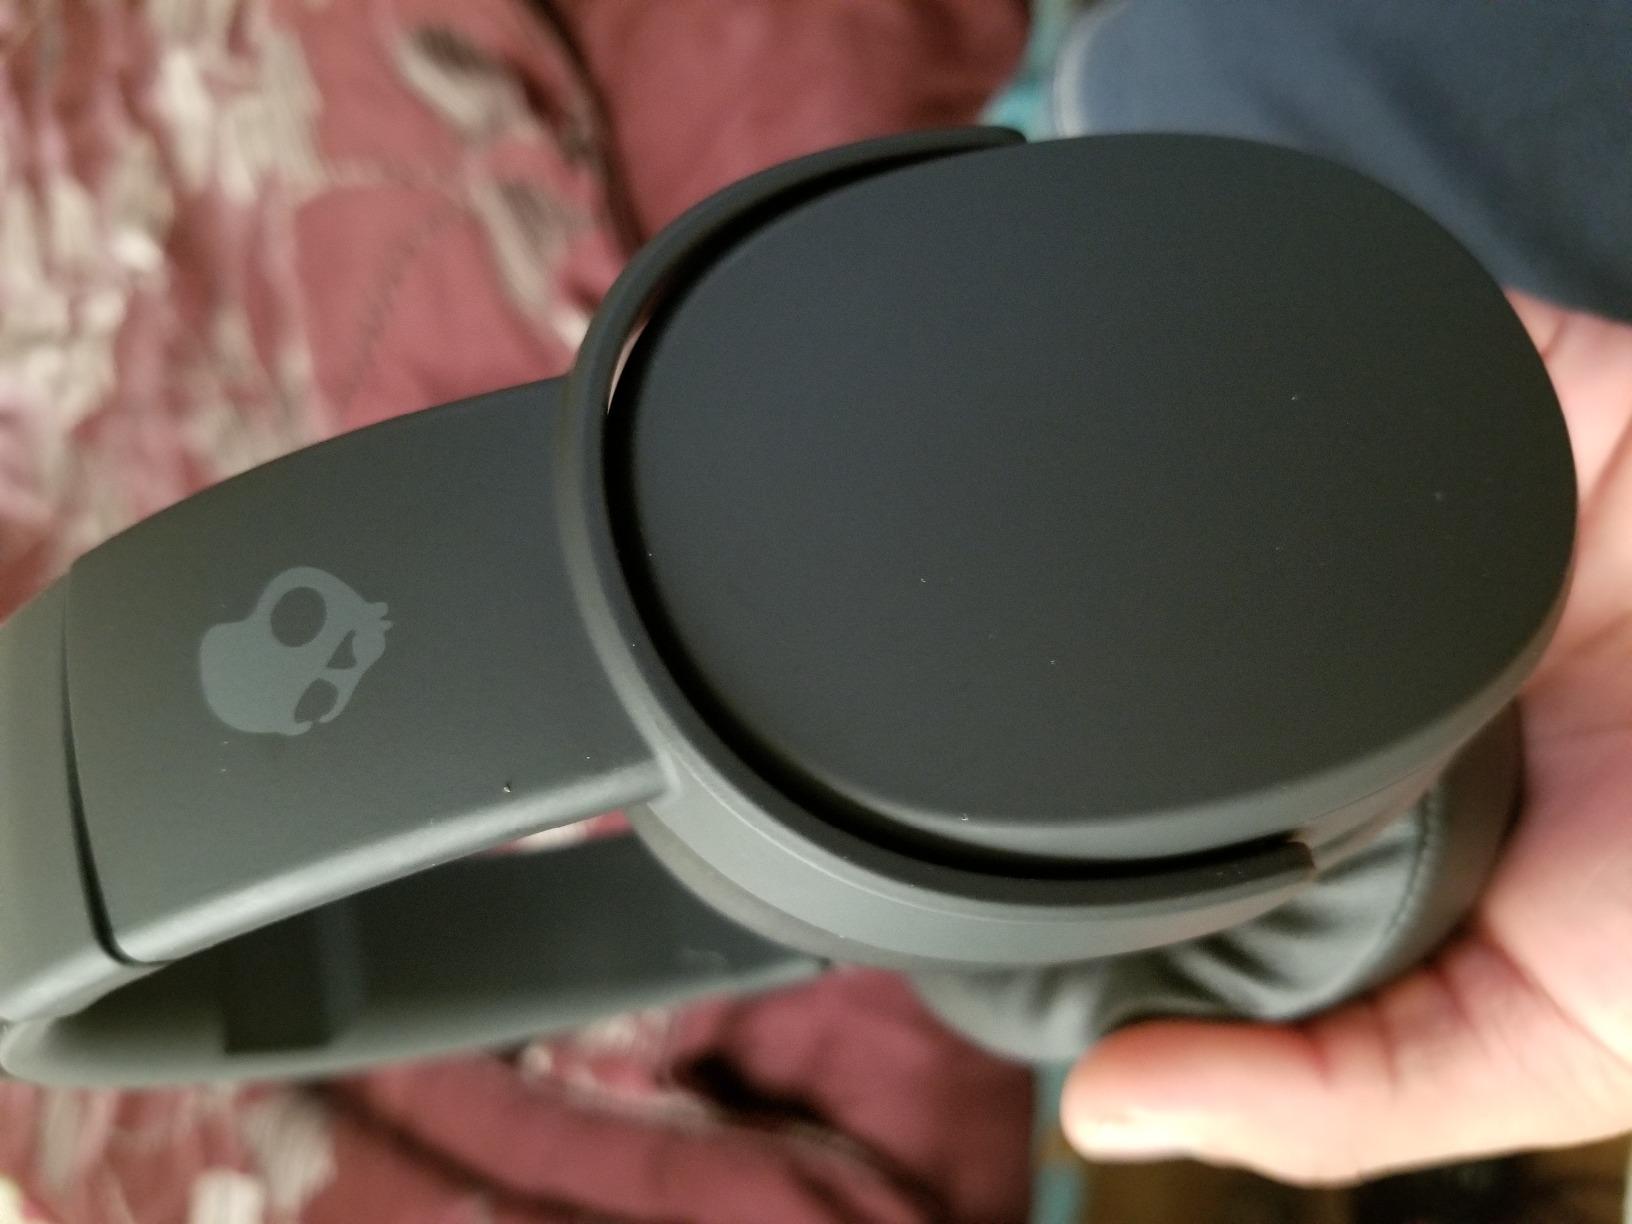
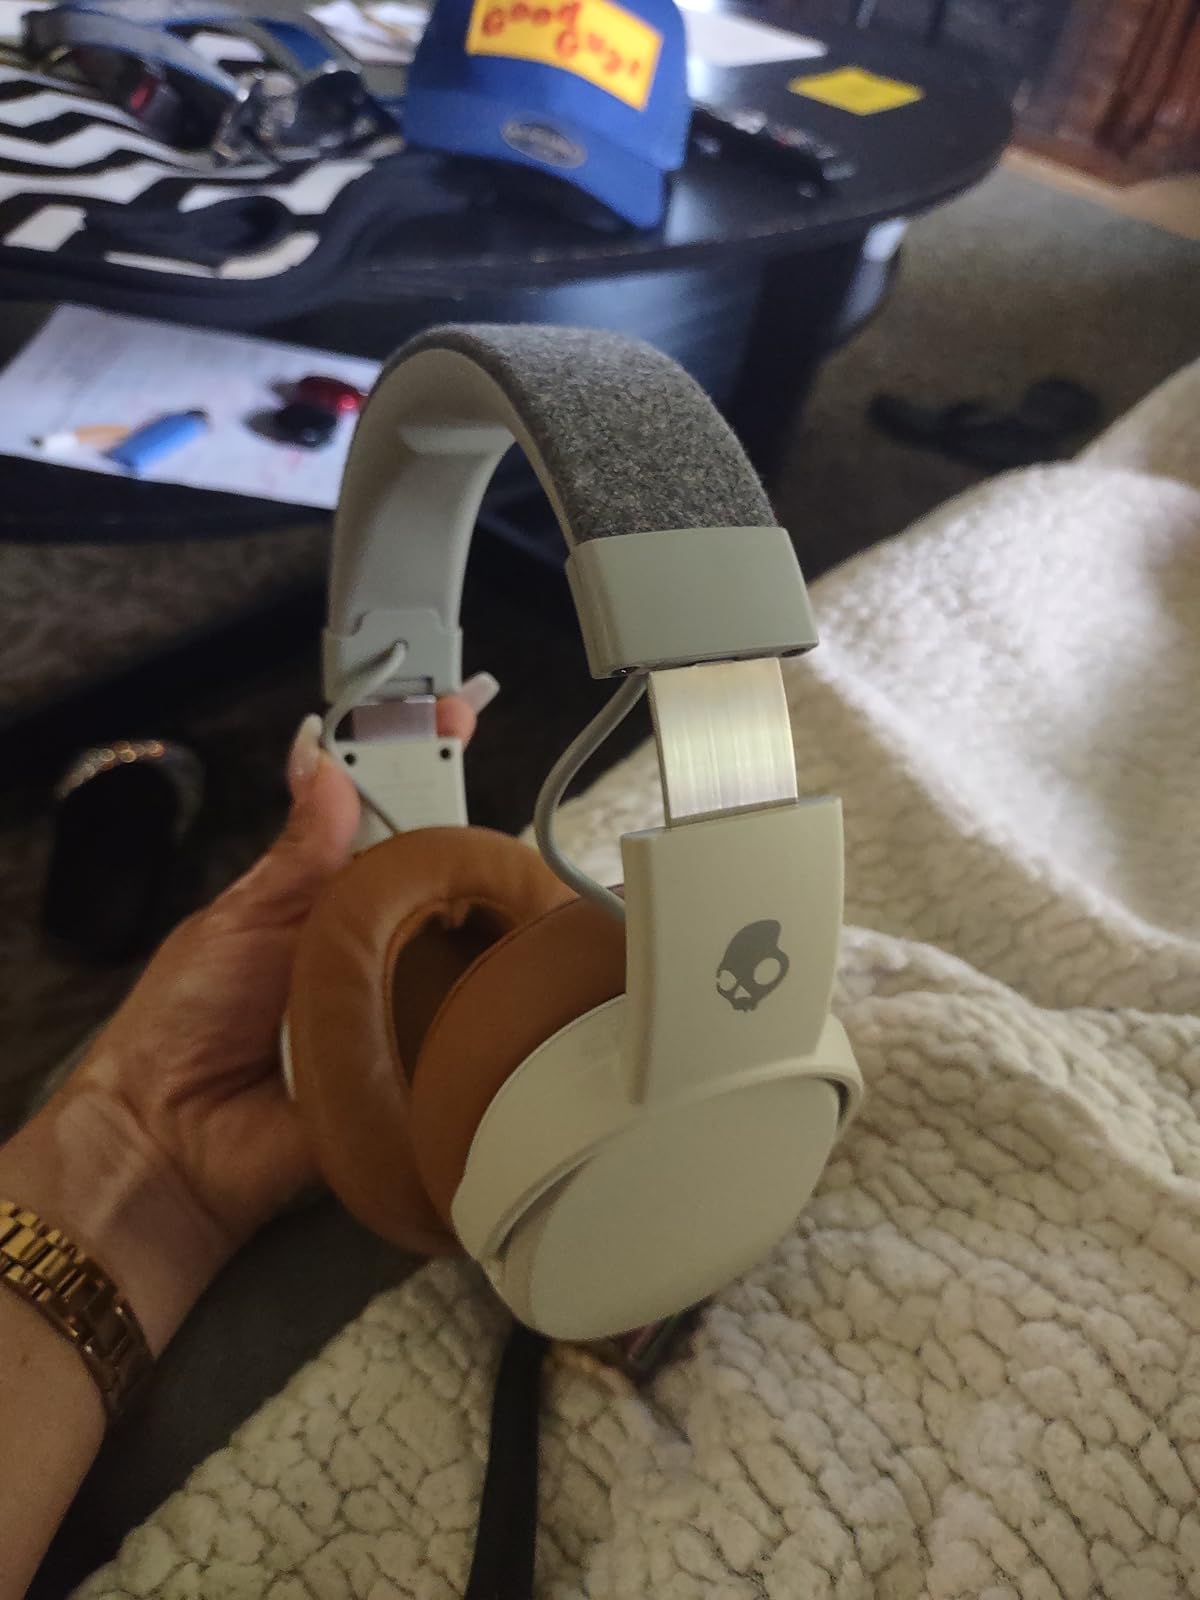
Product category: headphones
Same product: no